James and Mary Wallis

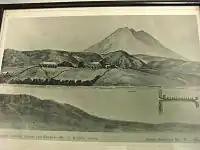
The Nihinihi Mission House in Raglan.

On 4 March 1839, the barque Elizabeth which had been charted by Wallis arrived at Raglan to be greeted by a large crowd of Maori who had gathered to express joy at the return of the Missionaries. The old mission house at Te Horea on the north side of the harbour had fallen into a state of disrepair. The Wallis's therefore made arrangements for the future of the mission to be at Nihinihi on the south side of the harbour and so land was purchased and James began construction of...